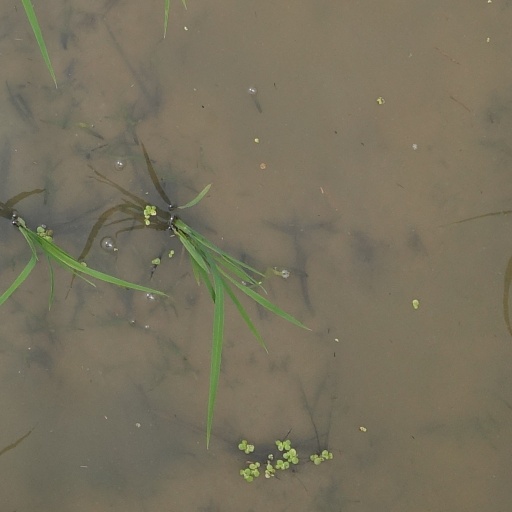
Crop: rice